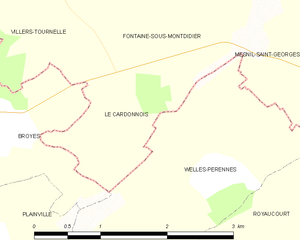
Carte des communes françaises Le Cardonnois